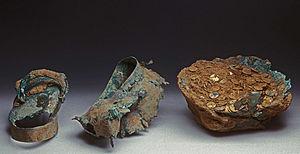
Le trésor romain de Trèves a été mis au jour en 1993 lors de travaux le long de la Feldstrasse : il s'agit de 2518 aurei sur un total estimé à l'origine de 2650, représentant un poids total de 18,5 kg d'or, ce qui en fait le plus gros dépôt de monnaies d'or de l’Empire romain découvert à ce jour. Plus de 99 % des pièces ont été frappées entre 63 et 168 ap. J.-C., ce qui représente environ un dixième de tous les aurei connus pour cette période. Ce trésor forme aujourd'hui le clou des collections du Musée rhénan de Trèves.